Alfréd Réth

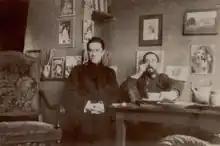
Maurice Esmein and Alfréd Réth

At the age of 19 he left for Italy, then in 1905 to Paris. Here he discovered the art of Cézanne and Hindu art. He became a member of the cubist movement.